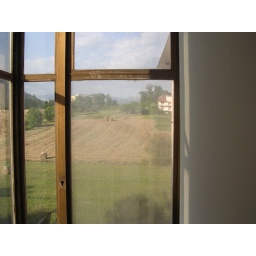
This picture and the next few are taken out of the window of the truck stop in Cassino.